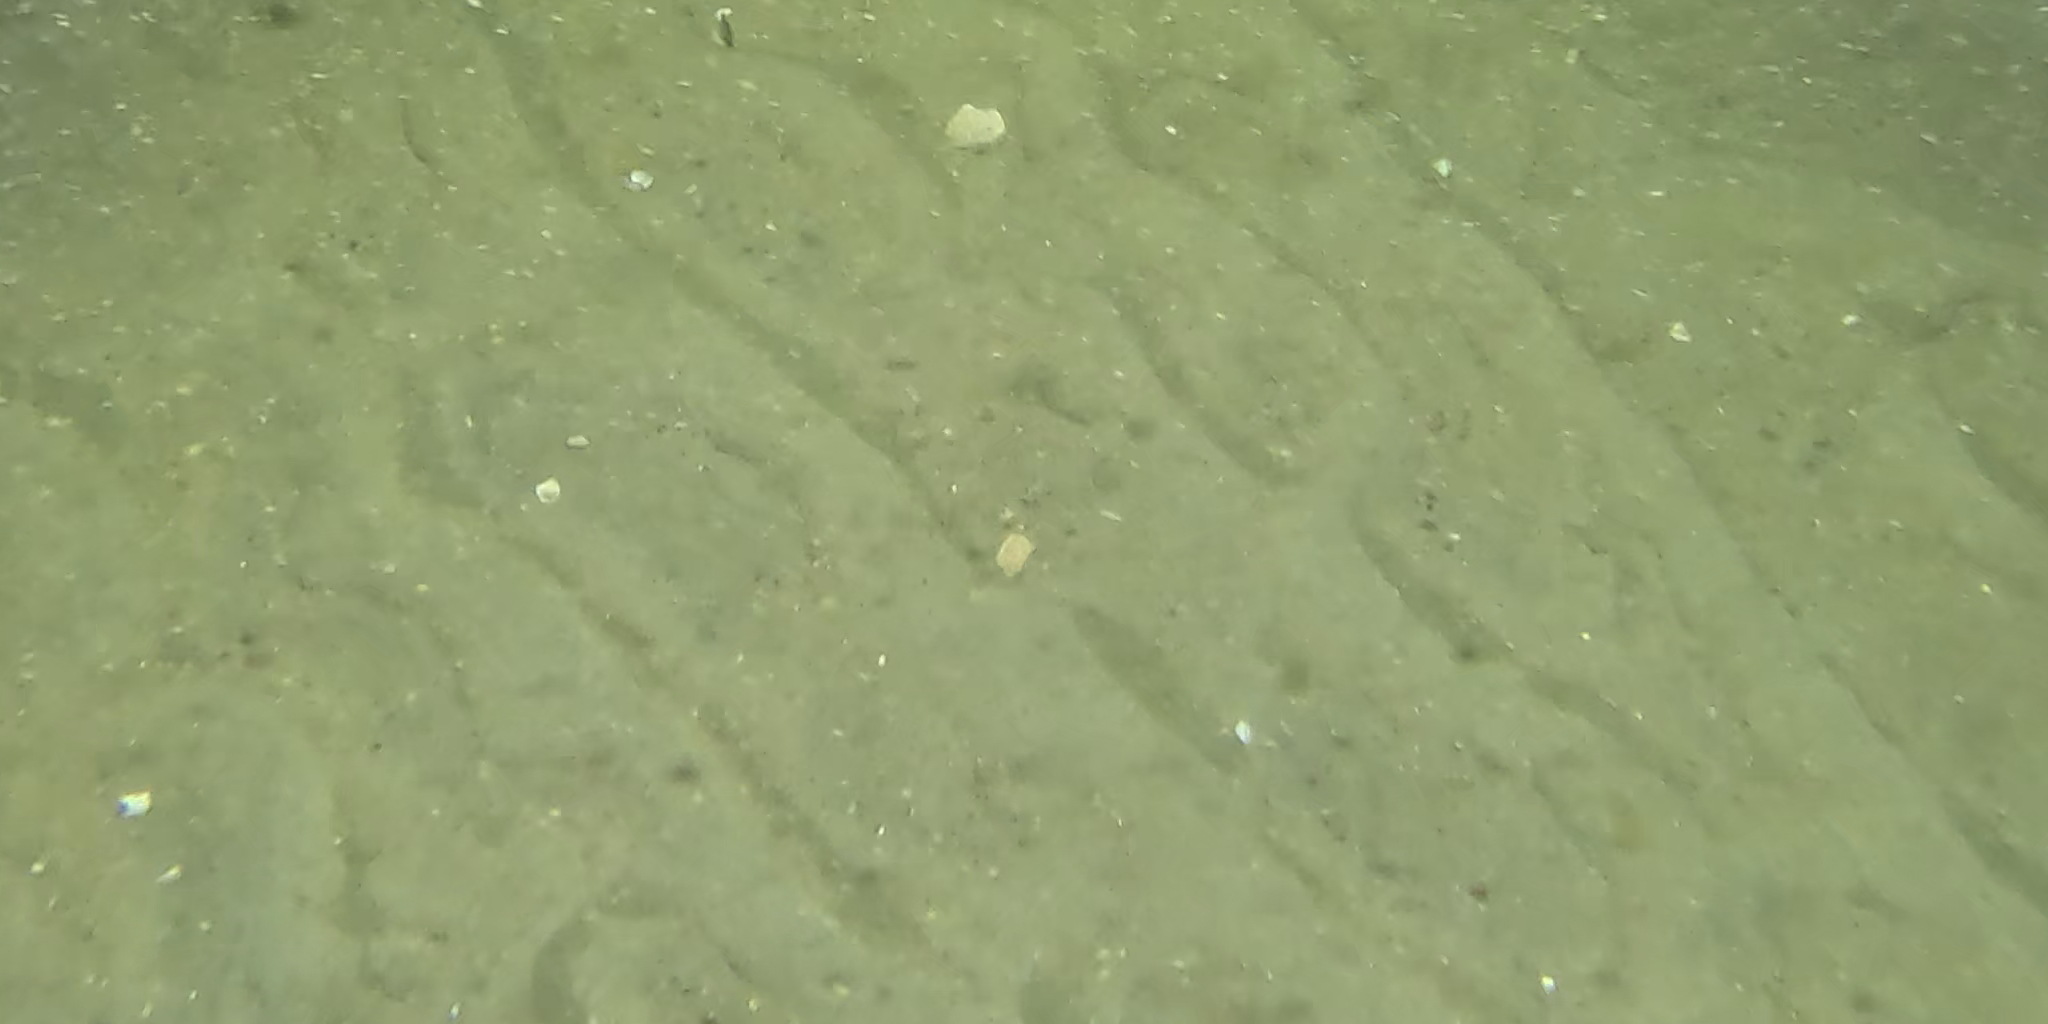
Seabed habitat: sand